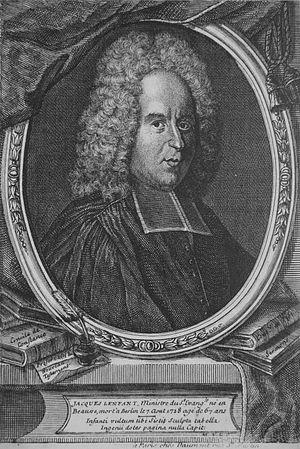
Portrait de Jacques Lenfant
Jacques Lenfant, né à le 13 avril 1661 à Bazoches et mort le 7 aout 1728 à Berlin, est un pasteur protestant et un historien allemand de naissance française.